Henry A. Tandy

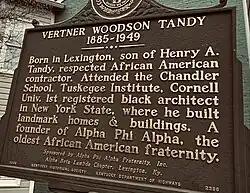
In addition to the Tandy Centennial Park, Henry A. is also honored by this historic marker which features his son, Vertner Woodson Tandy. The marker is located a short distance from the park on Main Street. (US 25/US 421) west of Jefferson Street.

In Lexington, 1867, he first worked for local photographer John Mullen. However, he found his lifelong success through the building and contracting firm of Garrett D. Wilgus. There, he began as one of over 200 employees and was promoted to foreman in 1892. Tandy and Albert Byrd, his future business partner, ran the company beginning in the 1880s as Wilgus's health declined. After Wilgus's death in 1893, the two established Tandy & Byrd where Tandy was business manager and the face of the business and Byrd was the foreman. By 1894, the firm employed about 50 workers, both Blacks and whites. The Lexington Opera House, which is on the National Register of Historic Places, was among the firm's projects. Other notable projects of the firm are the 1894 First National Bank building; the Carnegie Center for Literacy and Learning (previously known as the Carnegie Library); the Natural Science Building at the State College now known as Miller Hall at the University of Kentucky; original structures at Eastern Kentucky University, Roark Hall and Sullivan Hall. He was known nationally, presenting papers and speaking at the National Negro Business League on the subject of contracting and building.